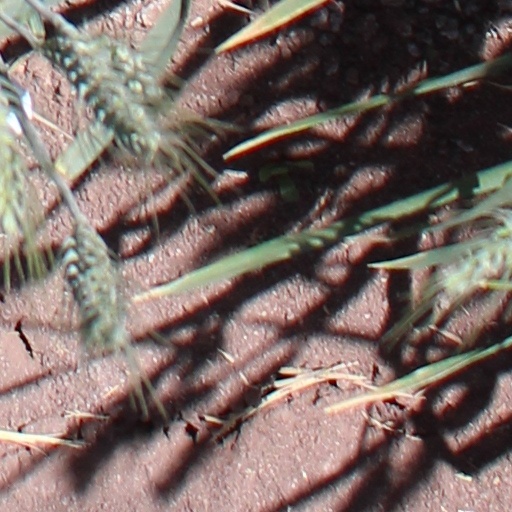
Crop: wheat